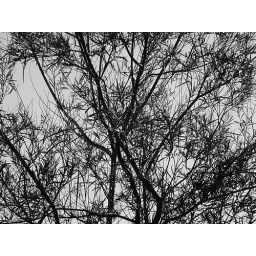
tree branches in black and white